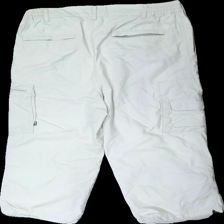
View: back
Type: Shorts
Category: Unisex
Brand: Fjällräven
Colors: Beige
Material: 91% nylo, 9% cont?
Cut: Regular
Size: 52
Season: Summer
Stains: Major
Damage: stains
Damage location: top right
Price range: <50
Recommended usage: Export
Description: Beige shorts from Fjällräven, size 52. Poor condition.